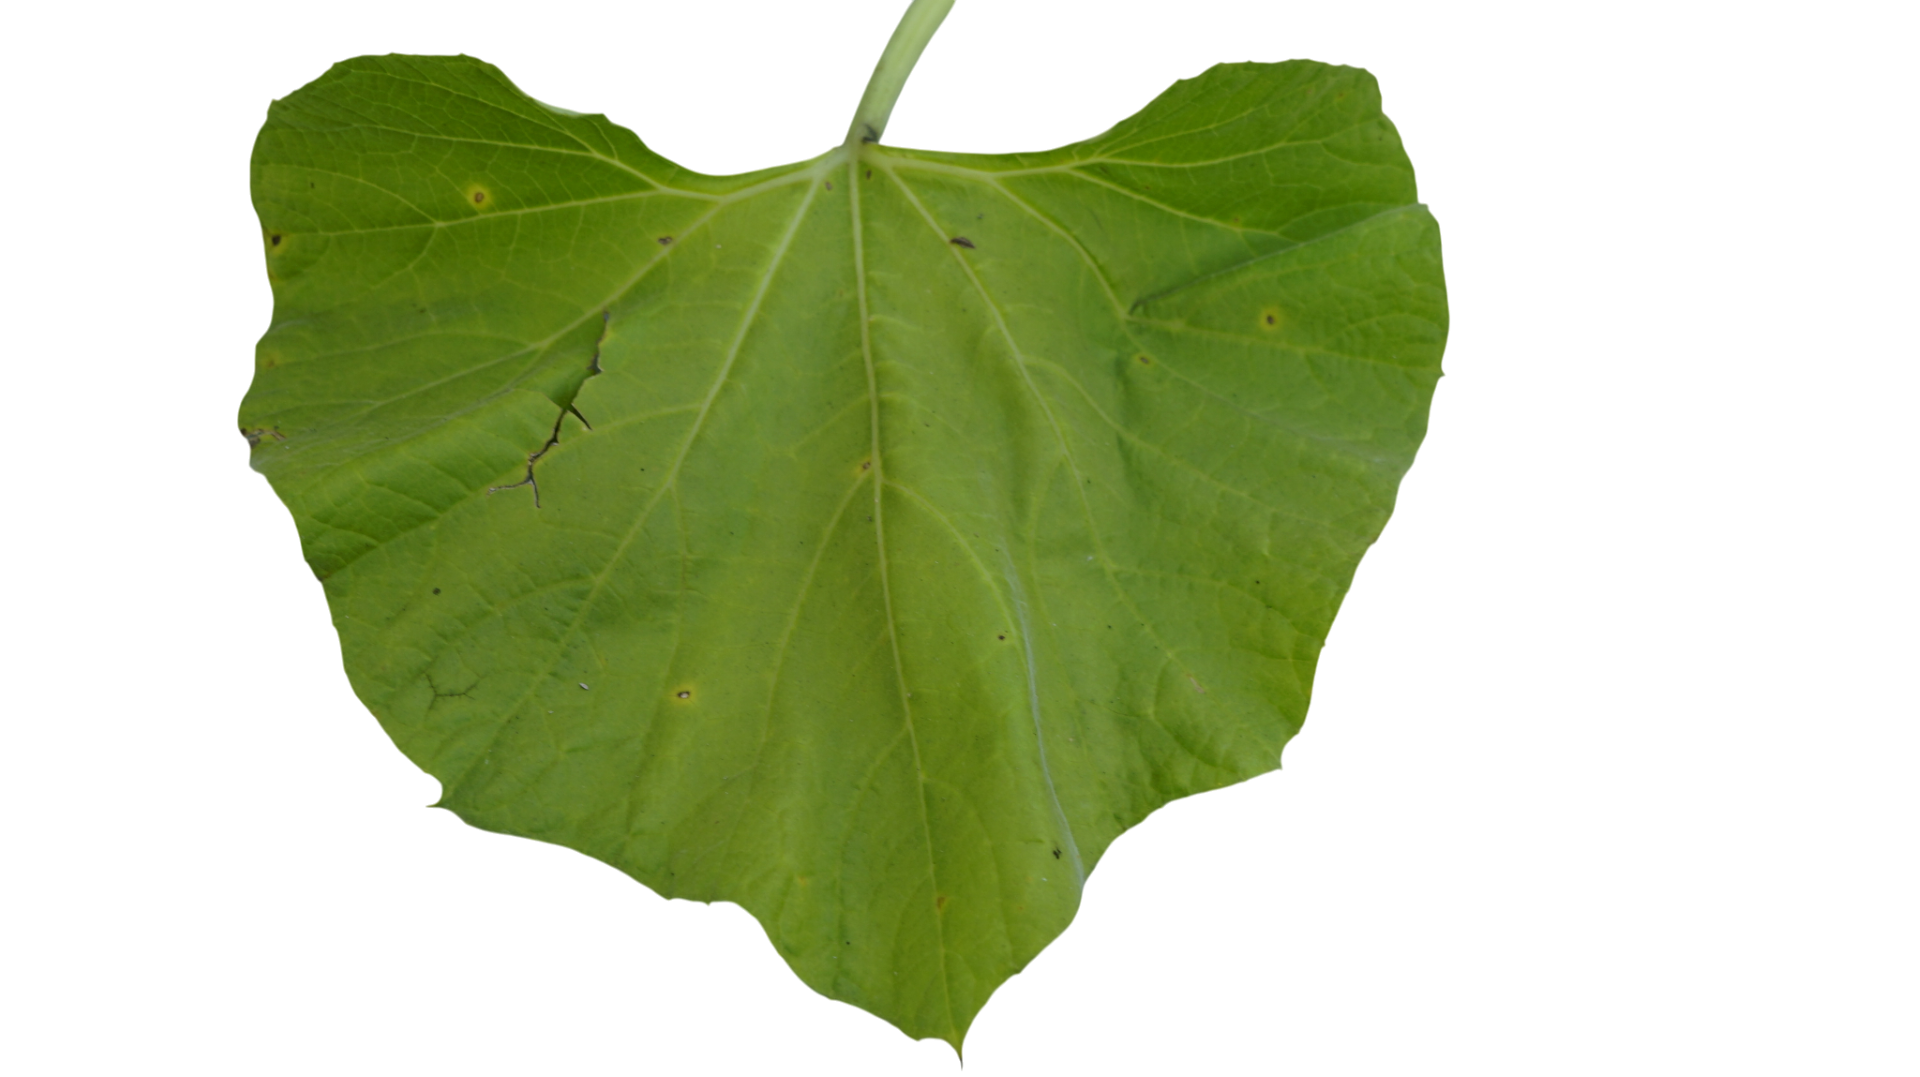
Crop: Bottle Gourd
Label: Early_Alternaria_Leaf_Blight